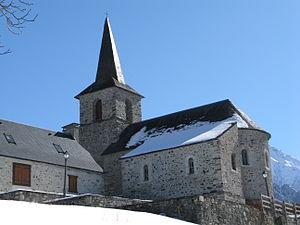
L'église d'Estensan